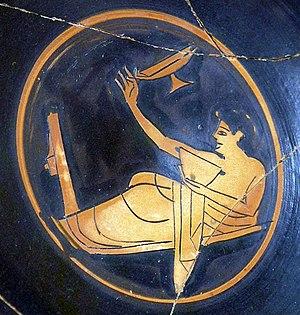
Kylix représentant un jeune homme jouant au cottabe (cottabe ou lancer de vin sur une cible avec une coupe). Vers 510 av. J.-C. Musée de l'Agora antique d'Athènes. Ancient Agora Museum in Athens.